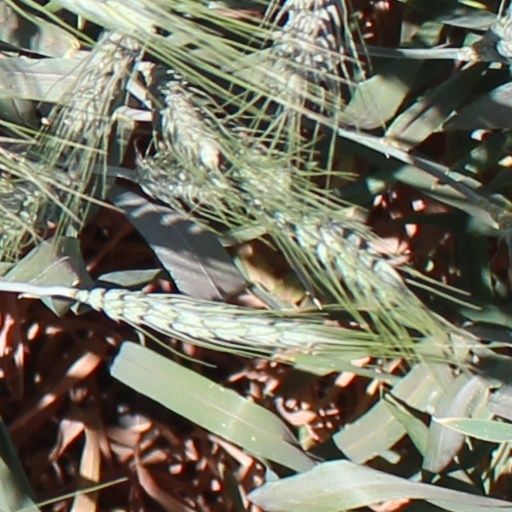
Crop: wheat